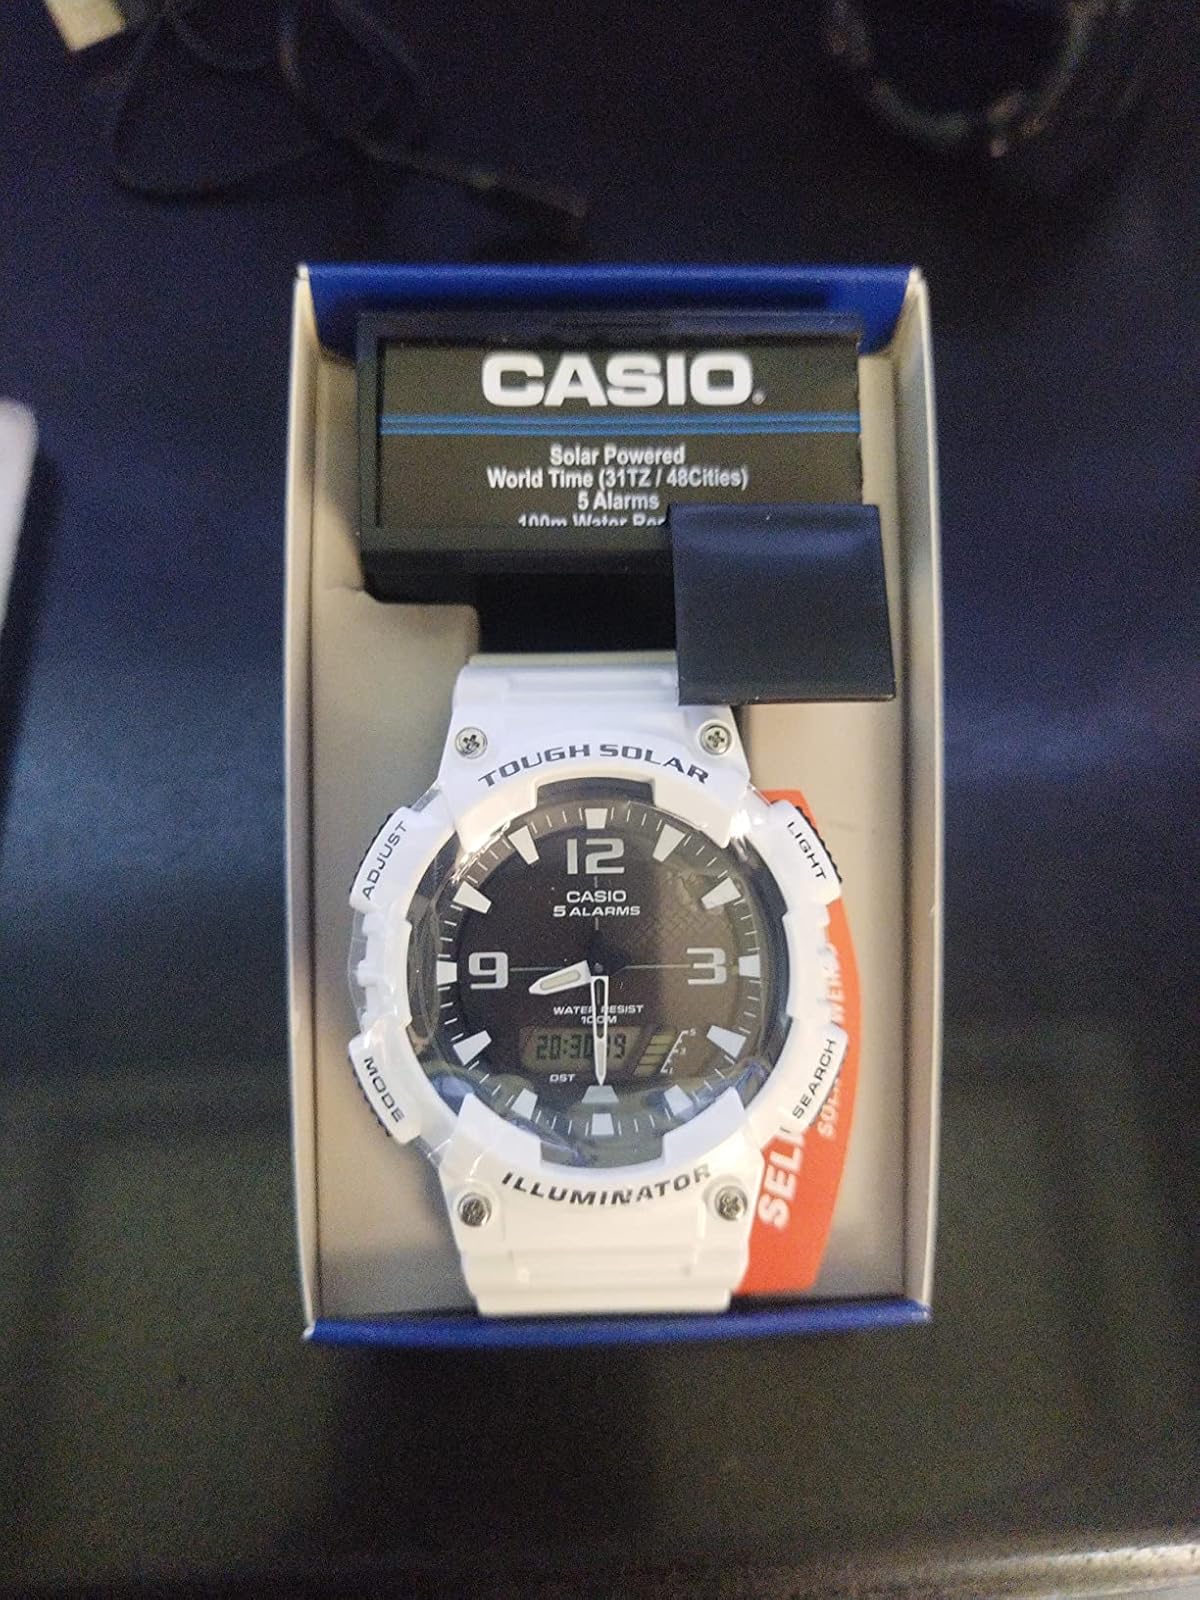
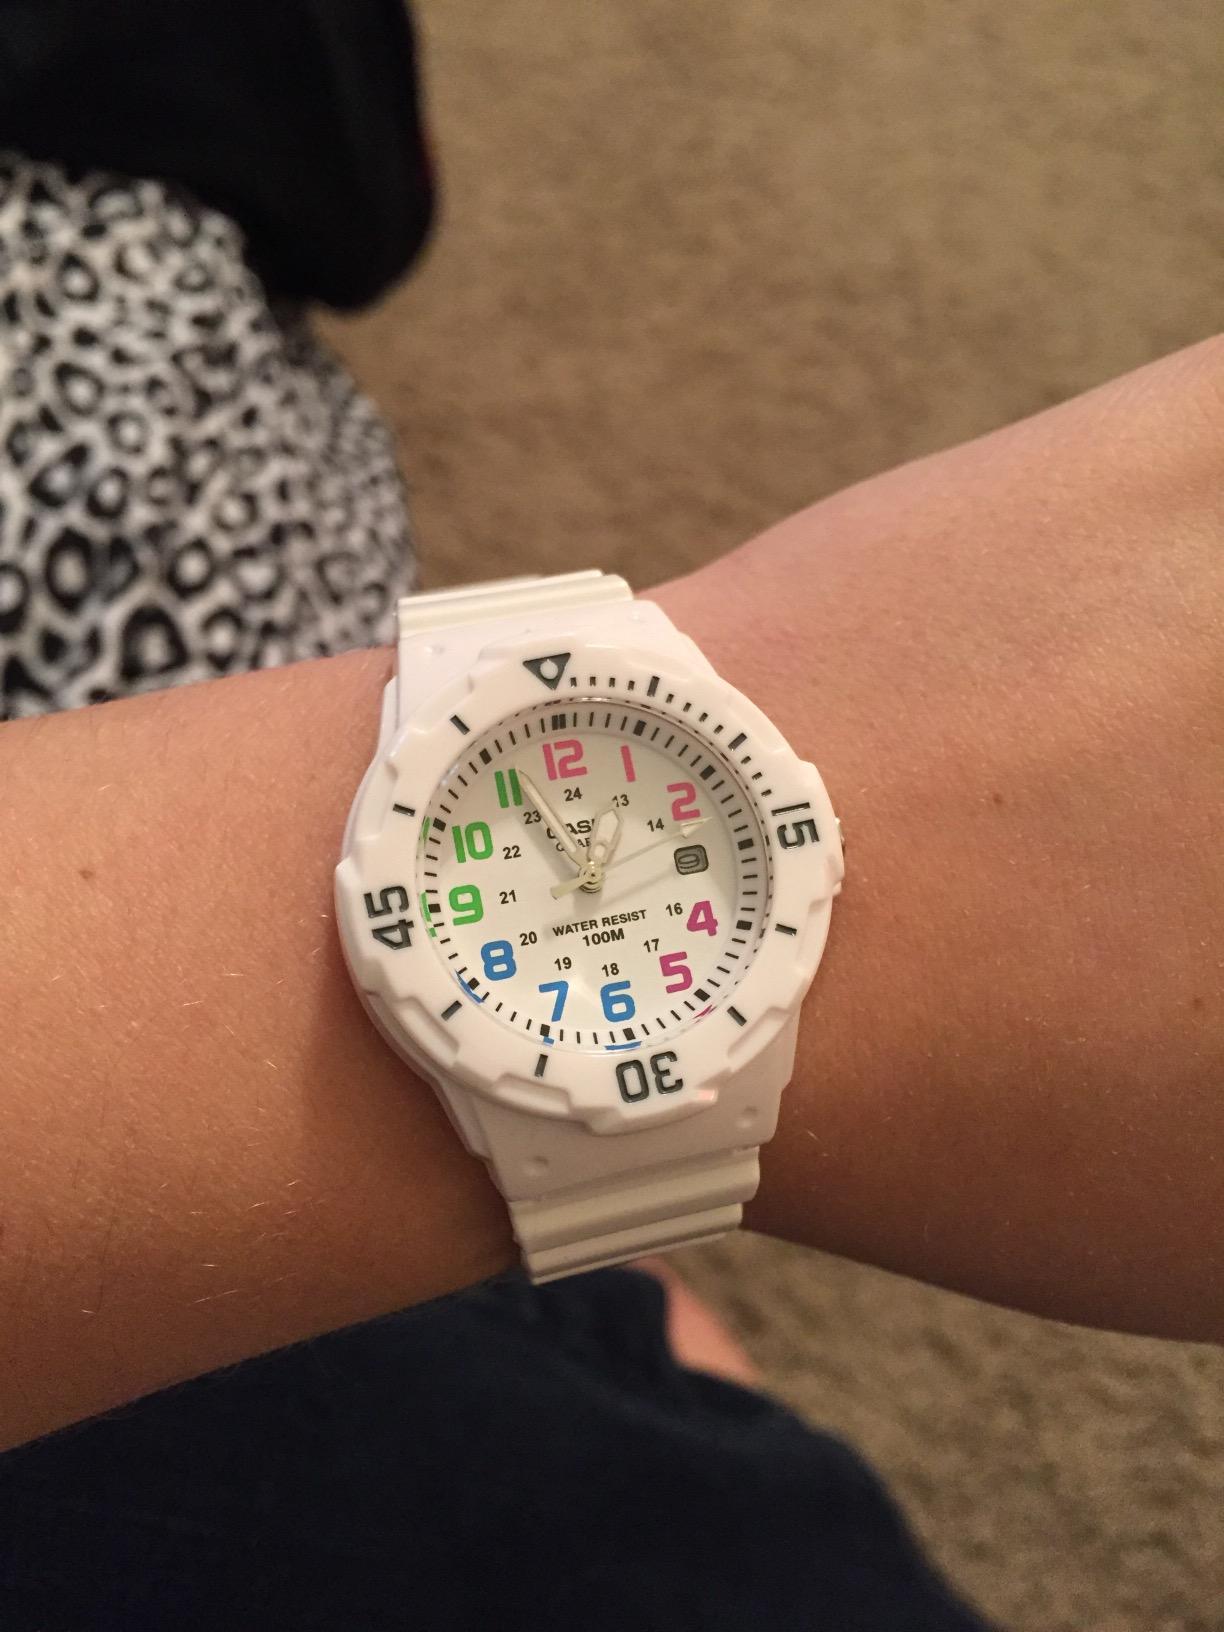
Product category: accessories_watch
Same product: no